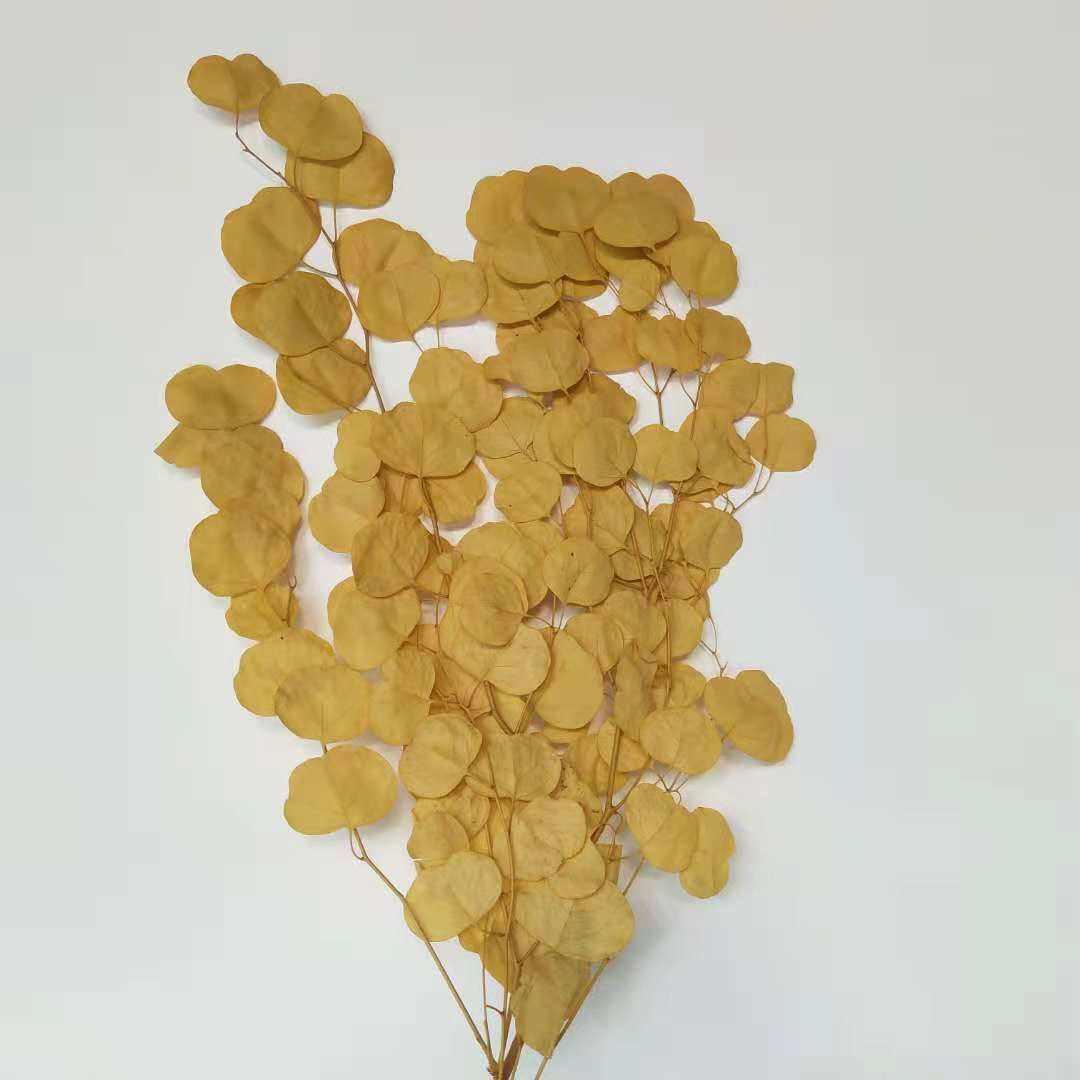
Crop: apple
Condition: healthy